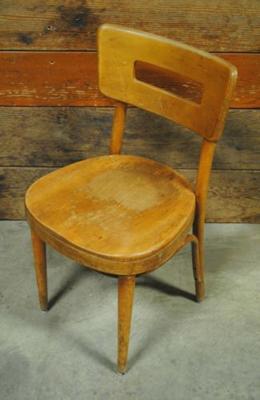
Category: chair